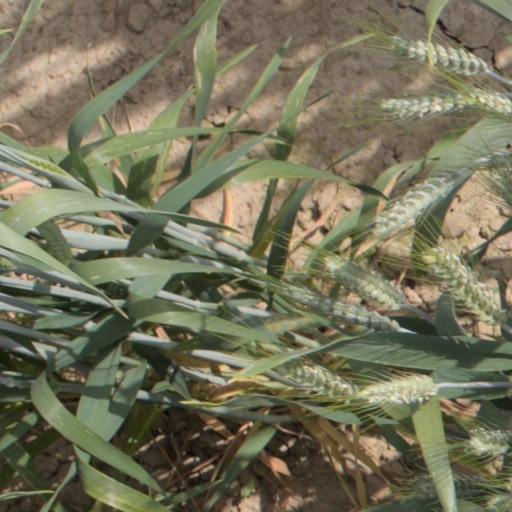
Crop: wheat